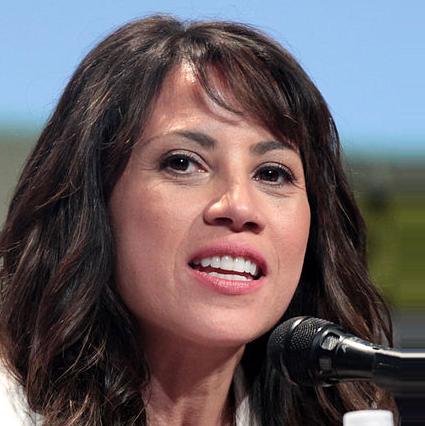
Age: 34